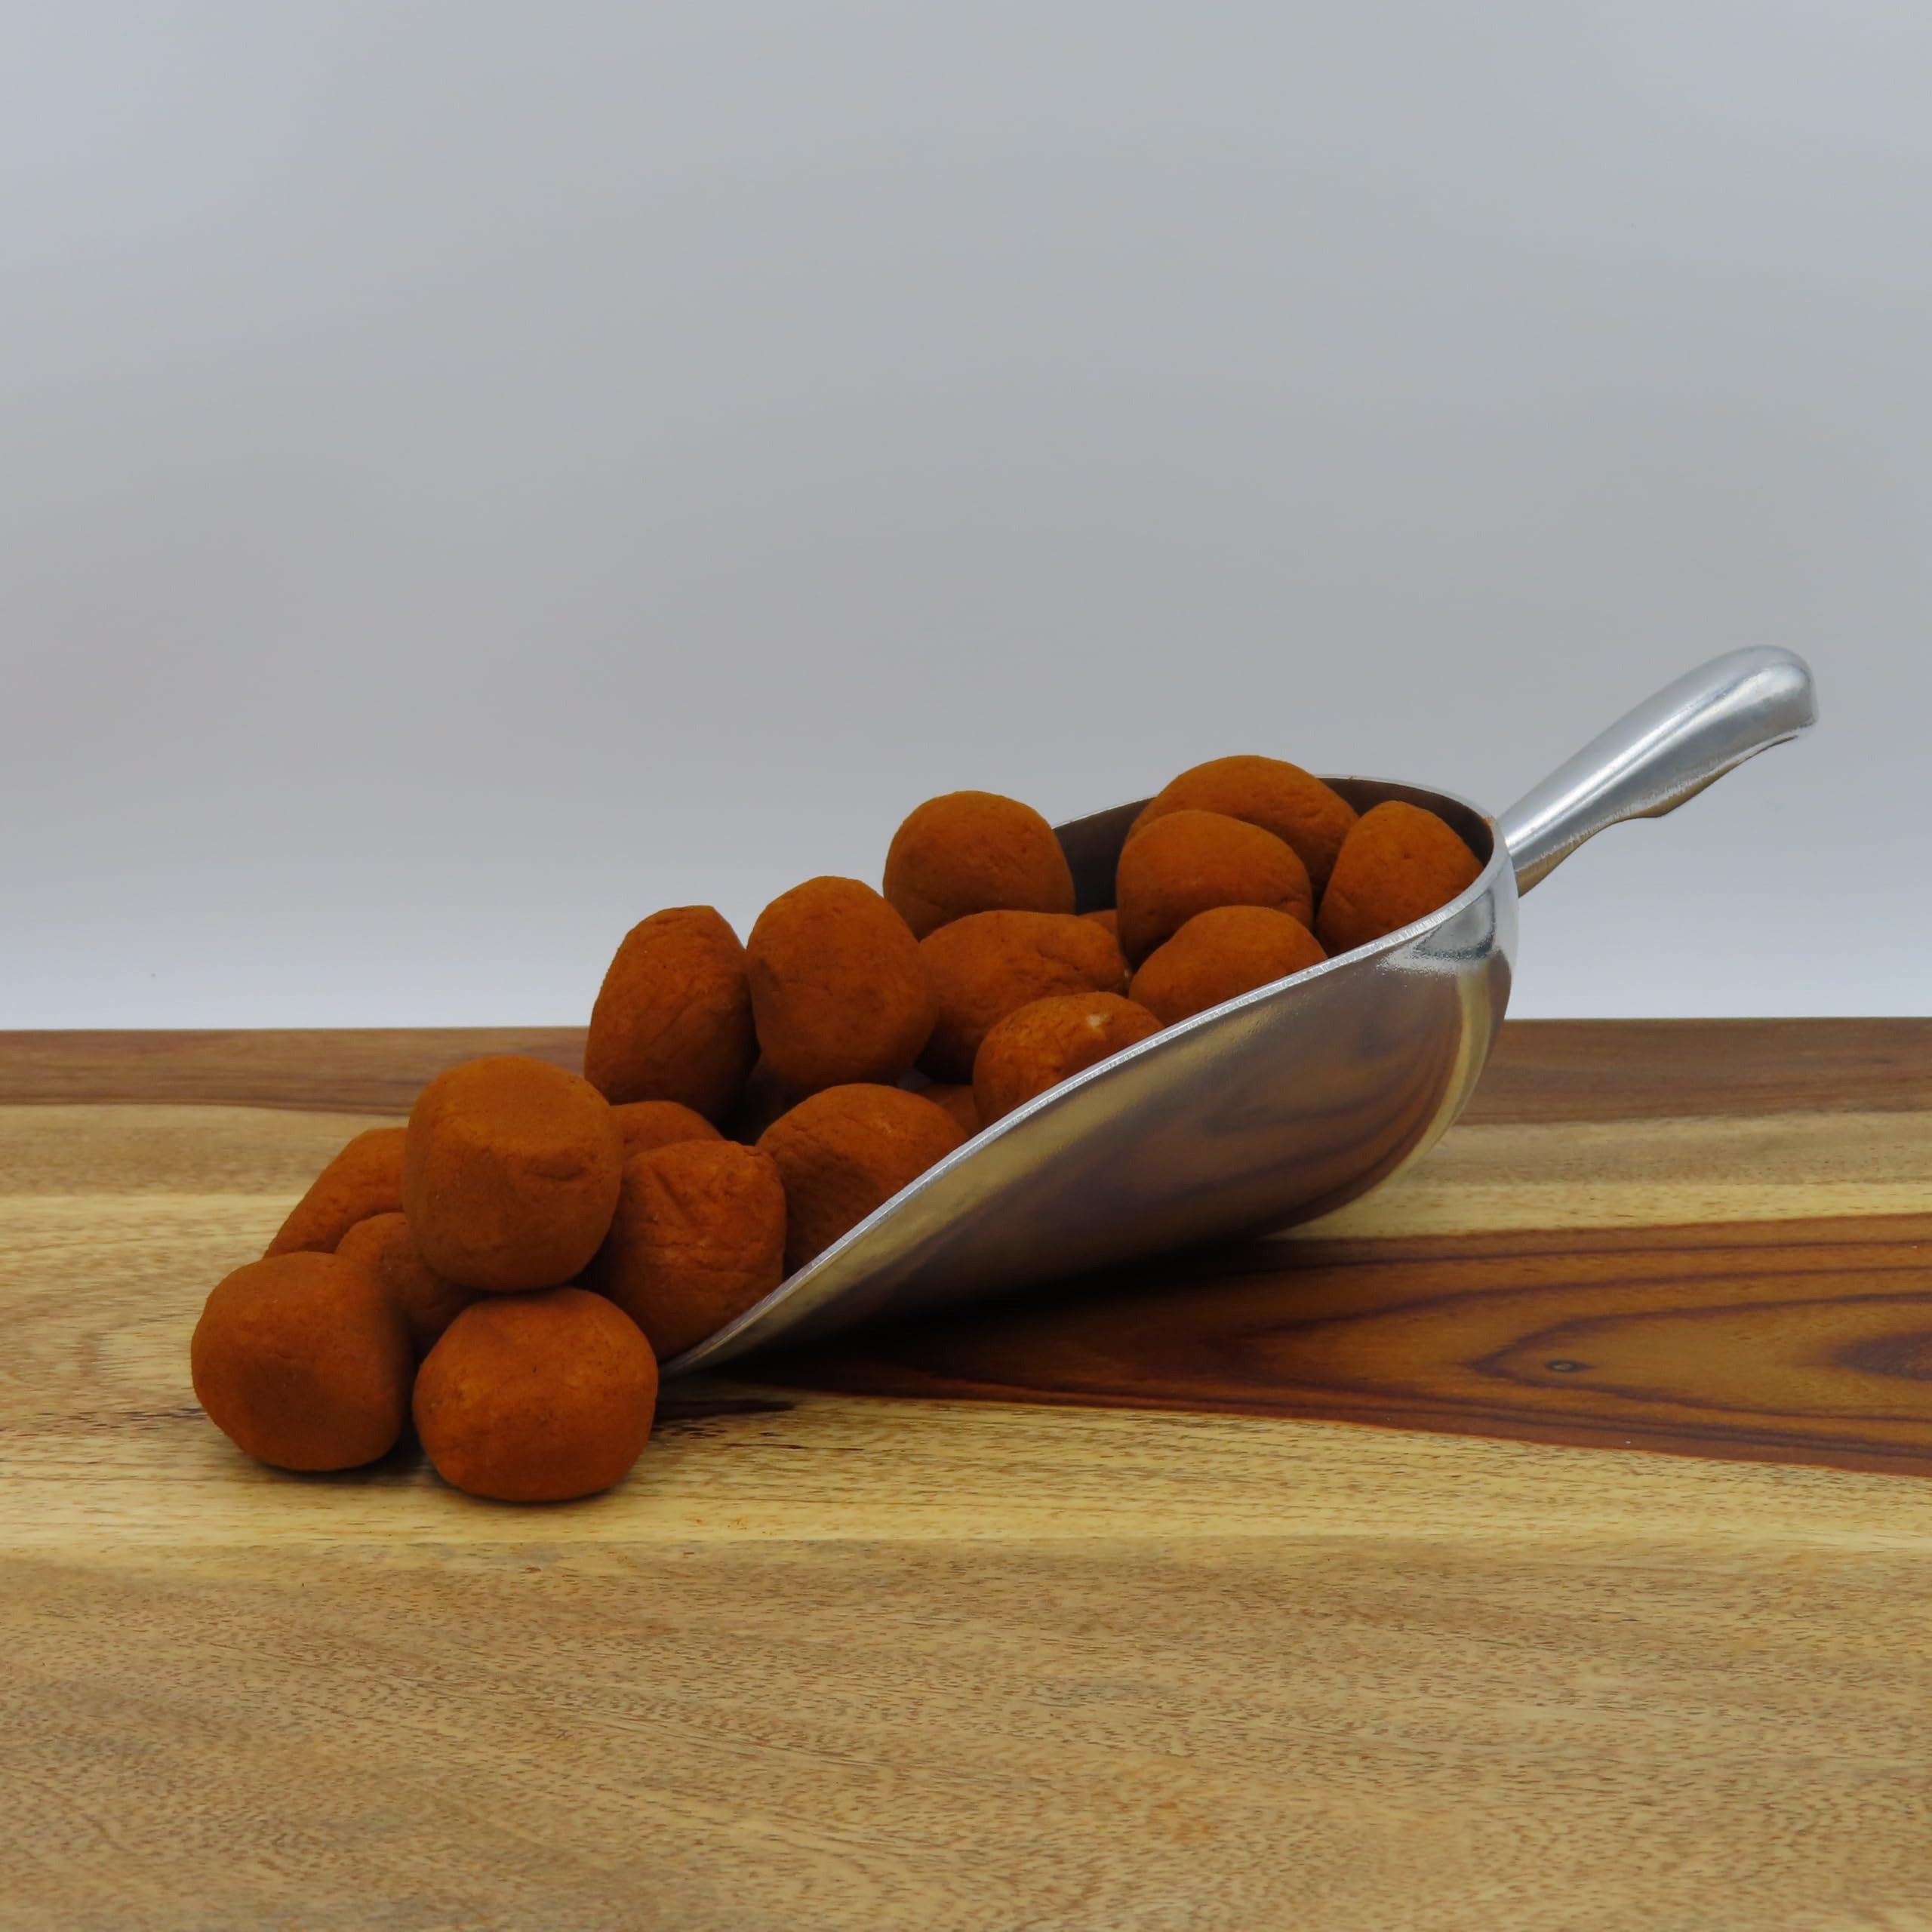
Item Name: Beulah's Irish Potatoes, 1 Pound Package, 35 Pieces of Candy
Bullet Point 1: Cinnamon Covered Coconut
Bullet Point 2: Sweet and Delicious
Bullet Point 3: Traditional Pennsylvania Candy
Product Description: Indulge in the delightful taste of Oh Ryan’s Irish Potatoes! These charming confections are made from sweet coconut cream and rolled in cinnamon, giving them the appearance of tiny potatoes. Perfect for St. Patrick’s Day or any time you crave a sweet treat, these candies offer a creamy coconut flavor with a hint of warm spice. Enjoy a nostalgic favorite that brings joy to every bite. Order yours from Beulah's Candyland.
Value: 16.0
Unit: Ounce

Price: 28.41